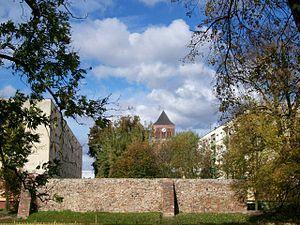
Choszczno est une ville de la voïvodie de Poméranie occidentale, dans le nord-ouest de la Pologne. Sa population s'élevait à 15 758 habitants en 2013.